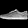
Label: Sneaker